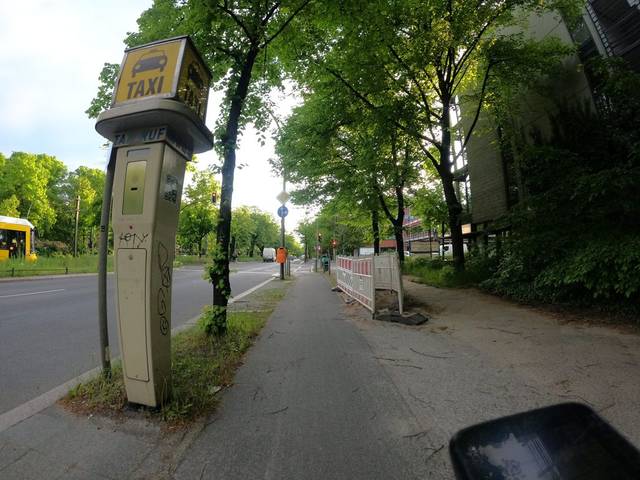
Region: Germany
Coordinates: 52.543, 13.339